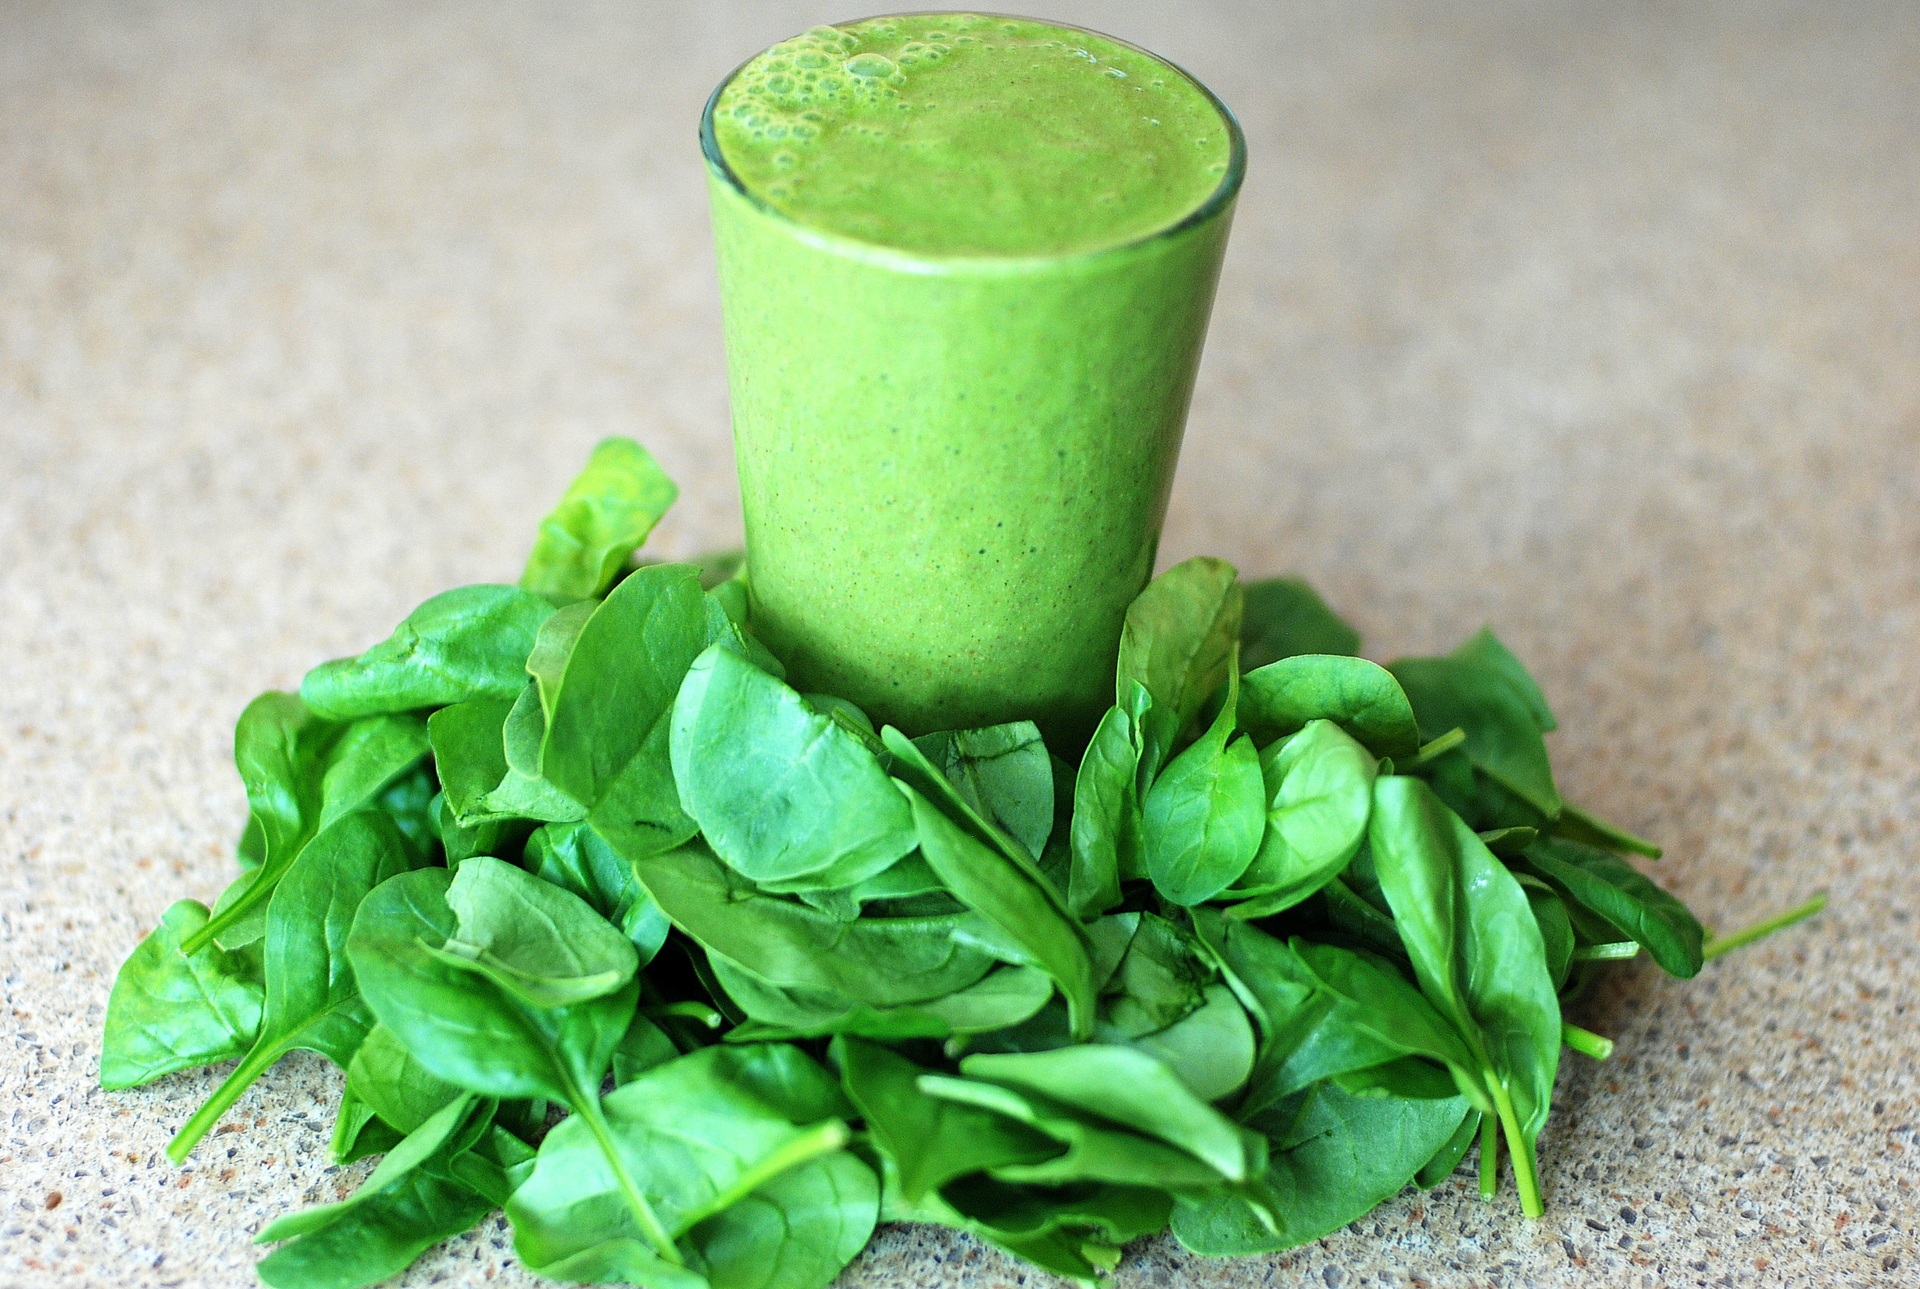
plant, fruit, food, green, ingredient, herb, produce, vegetable, natural, fresh, beverage, drink, breakfast, healthy, snack, health, freshness, smoothie, vitamin, leaves, leafy, nutrition, vegan, vegetarian, spinach, raw, minerals, diet, organic, greens, protein, flowering plant